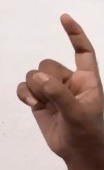
ASL sign: Z